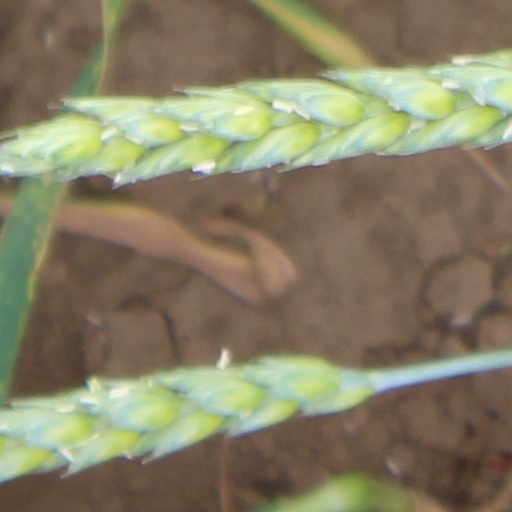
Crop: wheat